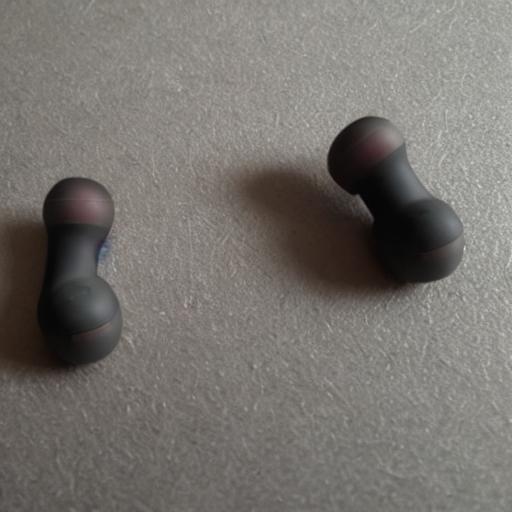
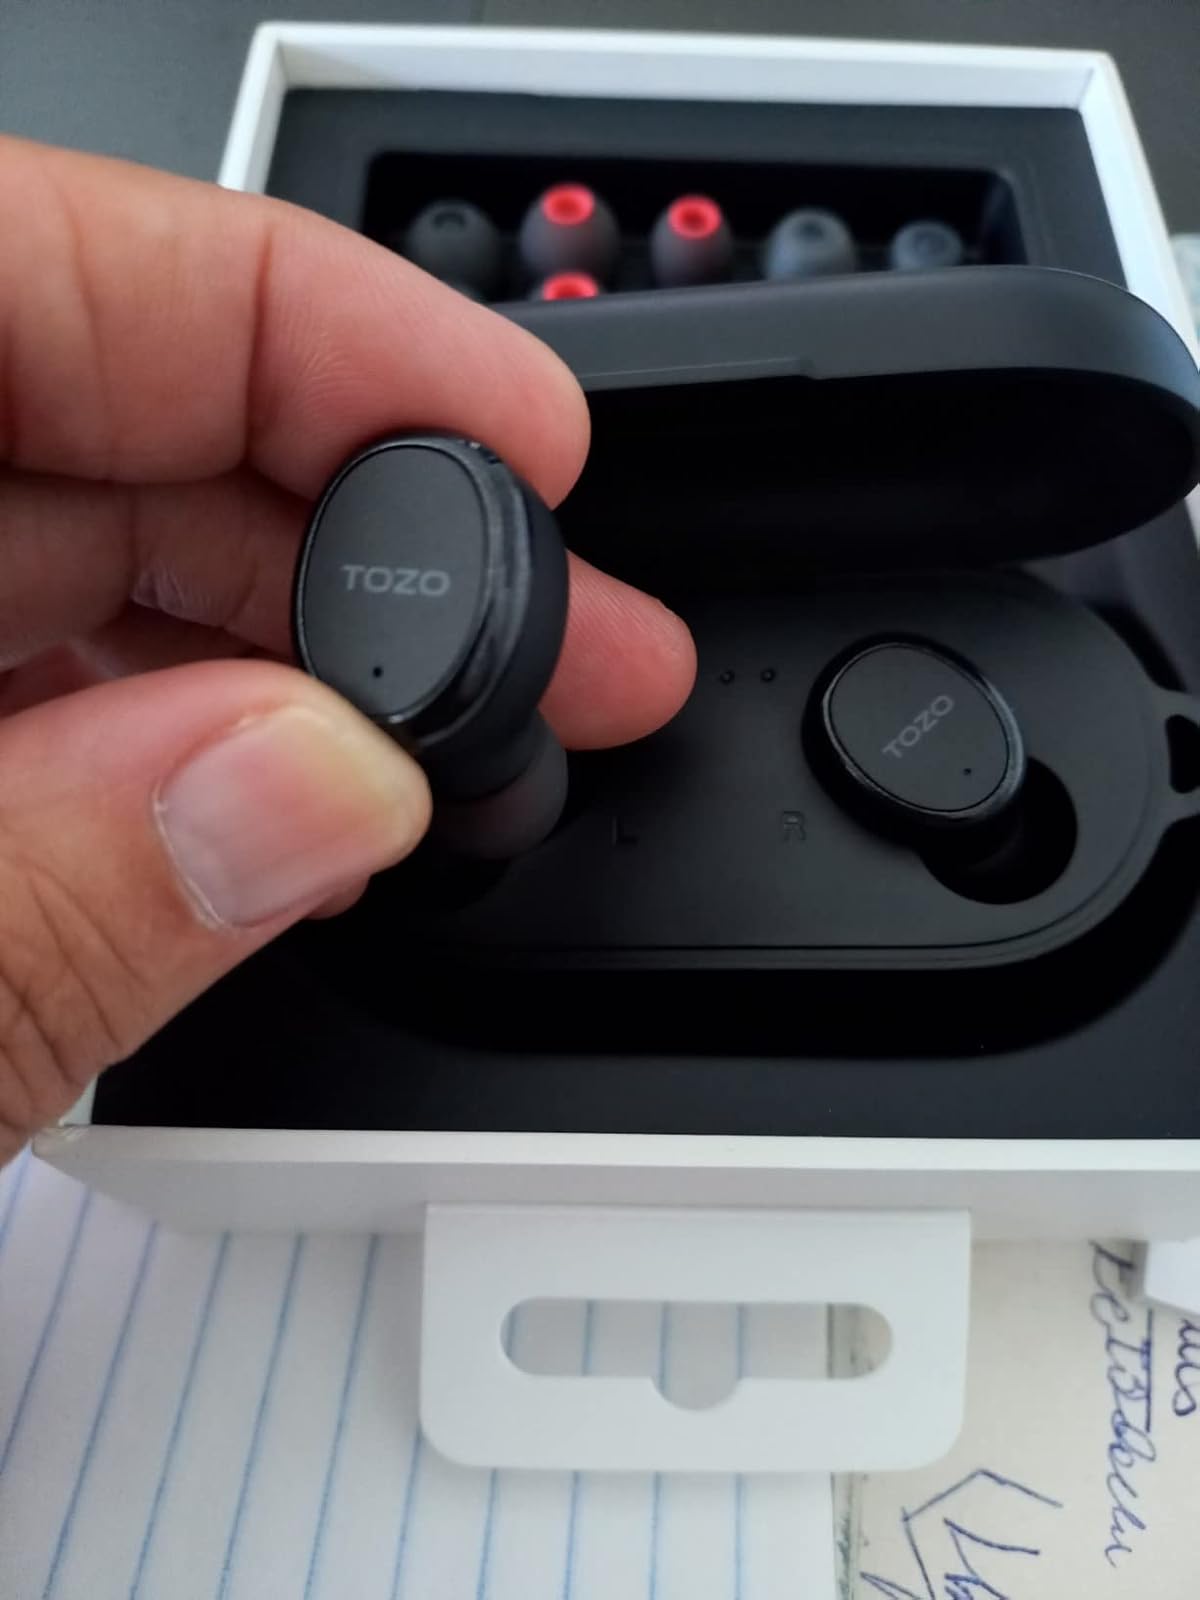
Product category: earbuds
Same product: no